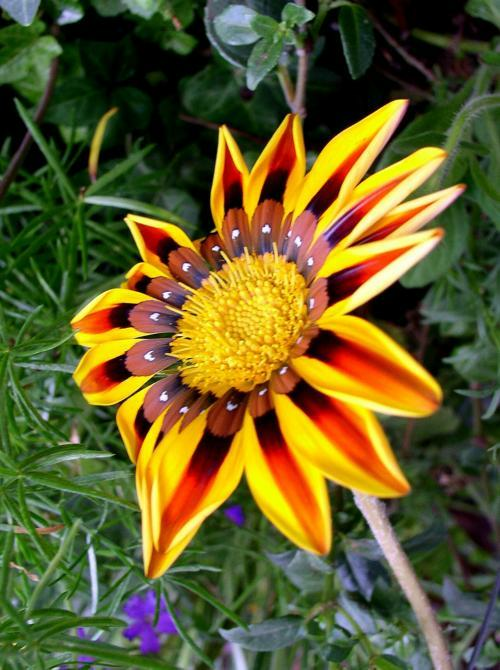
Flower: gazania